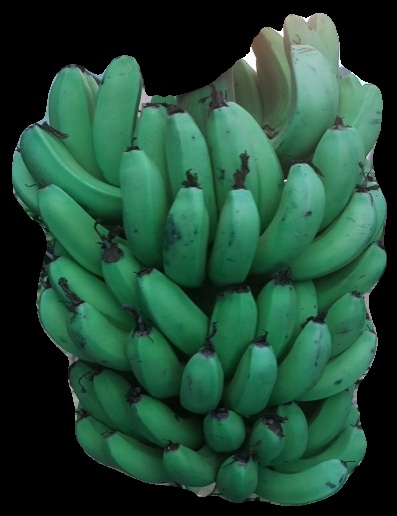
Variety: pachbale
Grade: grade2